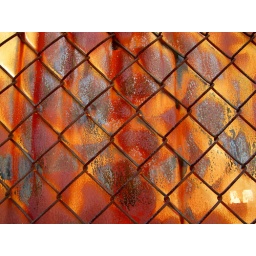
Stop sign against a rusted fence from behind... (not enhanced)